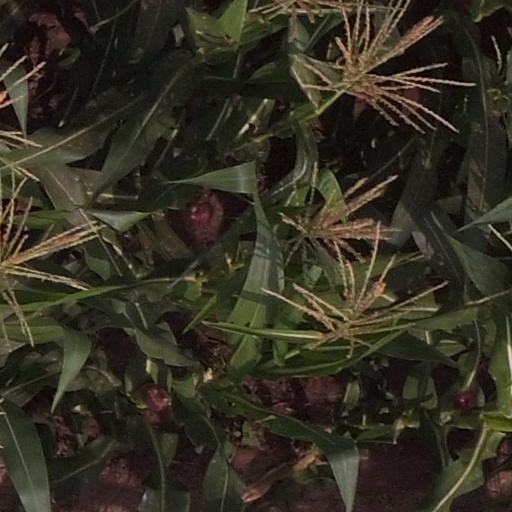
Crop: maize; corn